Christian Bale

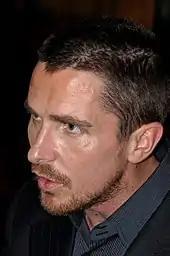
Bale at the Spanish premiere of "The Dark Knight" in 2008

Bale portrayed American billionaire Bruce Wayne and his superhero alias Batman in Christopher Nolan's "Batman Begins", a reboot of the Batman film series. Nolan cast Bale, who was still fairly unknown at the time, because Bale had "exactly the balance of darkness and light" Nolan sought. For the part, Bale regained the weight he lost for "The Machinist" and built muscle, weighing . He trained in weapons, Wing Chun Kung Fu and the Keysi Fighting Method. Acknowledging the story's peculiar circumstances involving a character "who thinks he can run around in a batsuit in the middle of the night", Bale said he and Nolan had deliberately approached it with "as realistic a motivation as possible", referencing Wayne's parents' murder. Bale voiced Wayne and Batman differently. He employed gravelly tone qualities for Batman, which Nolan believed reinforced the character's visual appearance. "Batman Begins" was released in the US in June 2005. Tim Grierson and Will Leitch of "Vulture" complimented Bale's "sensitive, intelligent portrayal of a spoiled, wayward Bruce who finally grows up (and fights crime)." The performance earned Bale the MTV Movie Award for Best Hero.